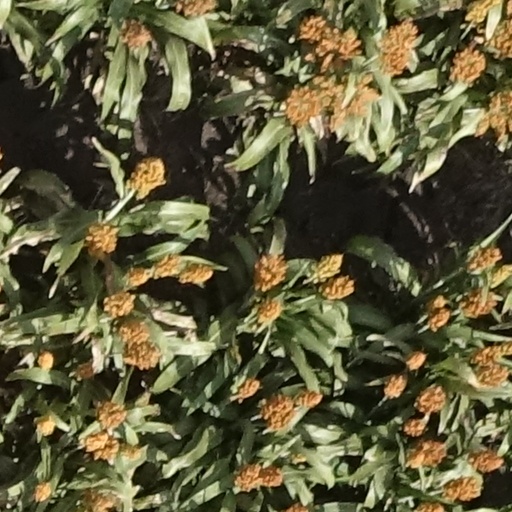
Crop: sorghum